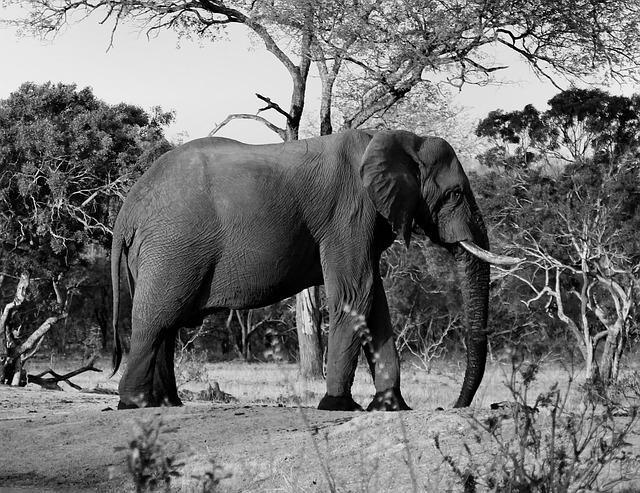
elephant